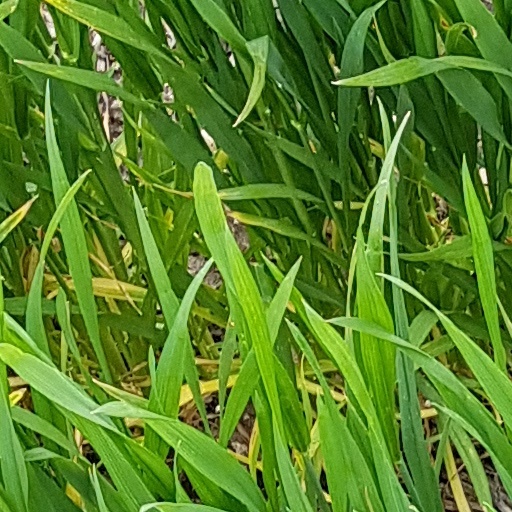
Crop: wheat